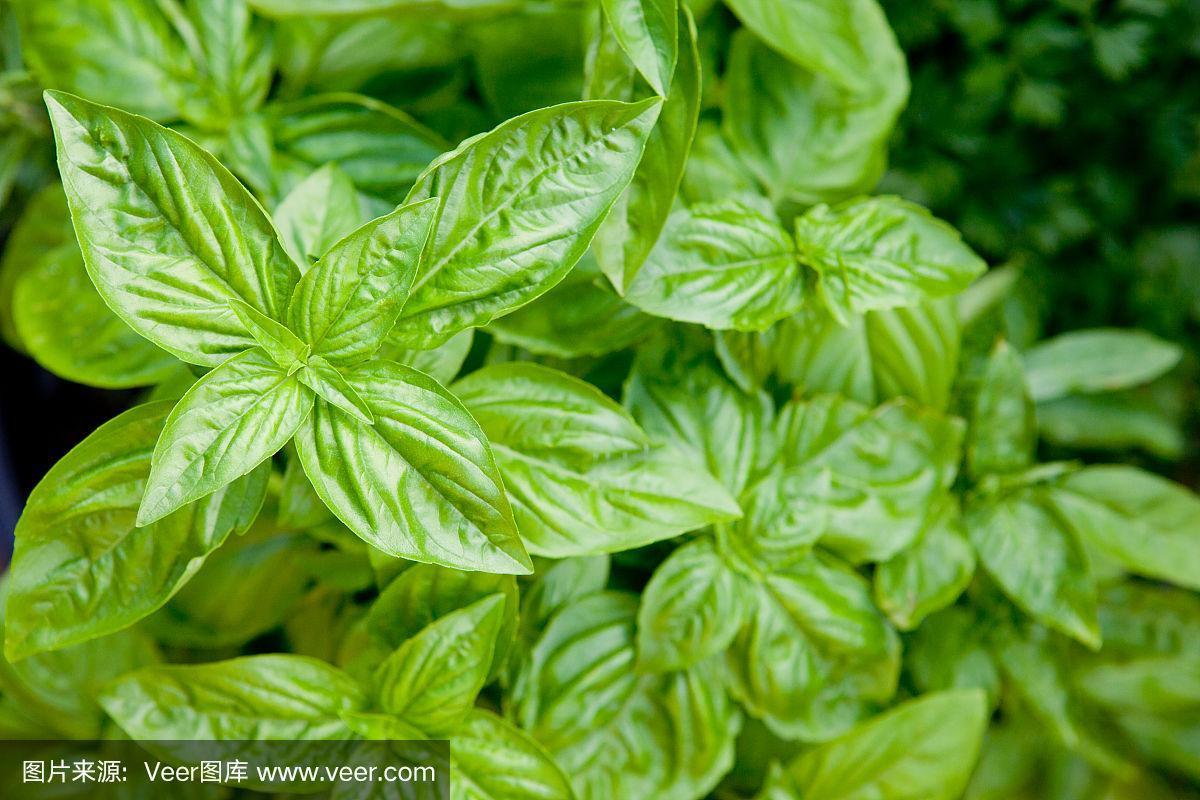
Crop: unknown
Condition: basil